Chengannur Mahadeva Temple

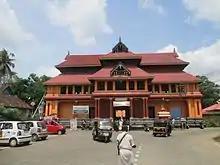

Chengannur Mahadeva Temple is a prominent Hindu temple, dedicated to Shiva and located in the town of Chengannur in the South Indian state of Kerala. The temple is one of the major Shiva temples in Kerala, along with the Ettumanoor Mahadevar Temple, Kaduthruthy Mahadeva Temple, Vaikom Temple, Ernakulam Shiva Temple and Vadakkunnathan Temple. goddess Parvati is worshipped with equal importance.There are shrines for Ganesha, Dakshinamurti, Subrahmanya, Shasta, Krishna, Nilagriva, Sthalisha, Hanuman, Ganga, and serpent deities inside and outside the temple complex.